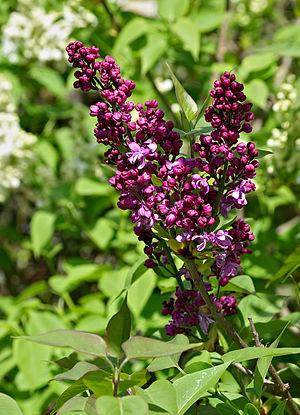
Lilas commun (Syringa vulgaris) boutons et feuilles, dans un jardin, France.
Les « lilas » sont des arbrisseaux dont la couleur de la fleur peut être de plusieurs nuances de mauves, violet et blanche.